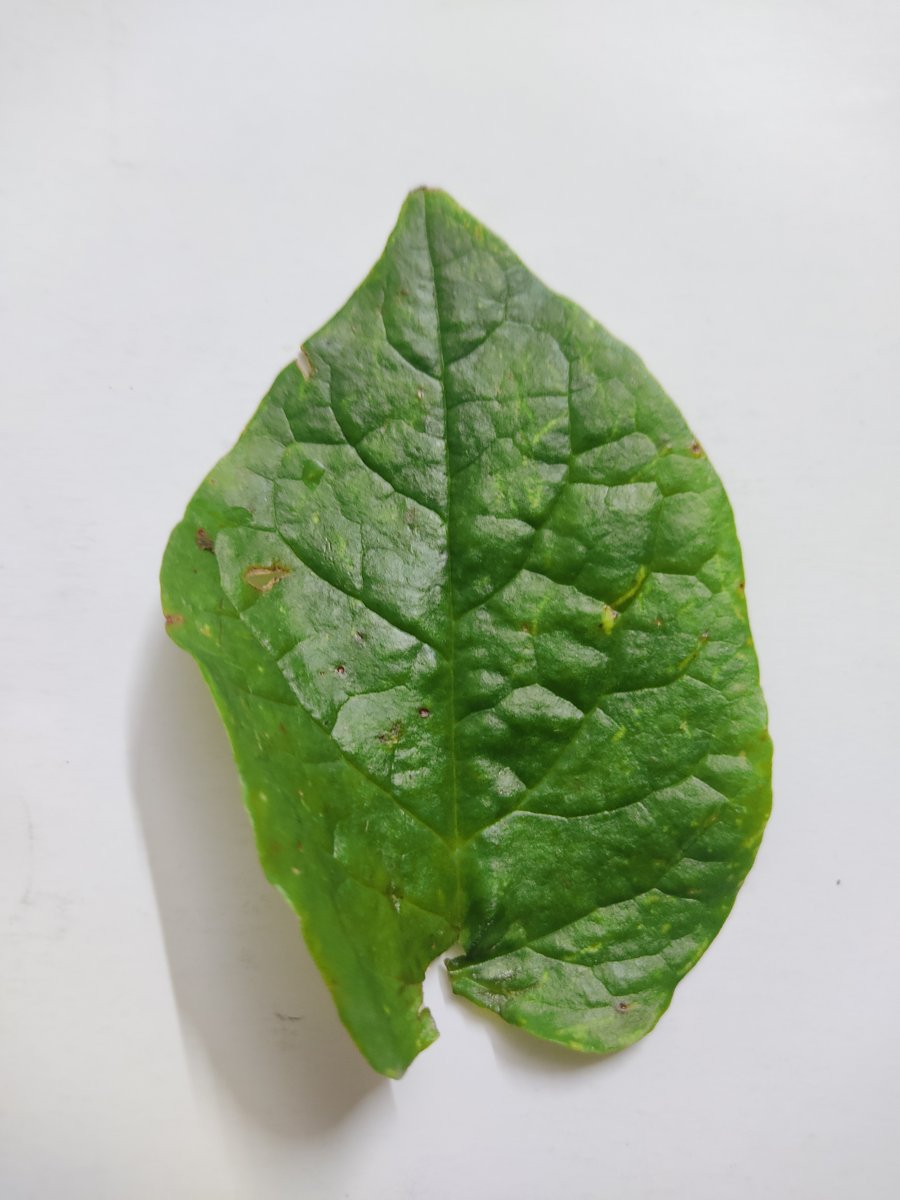
Label: Bacterial-Spot